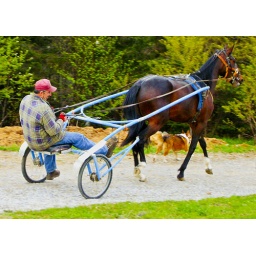
Spotted this scene of a horse and dog getting their exercise in the Corner Brook area.